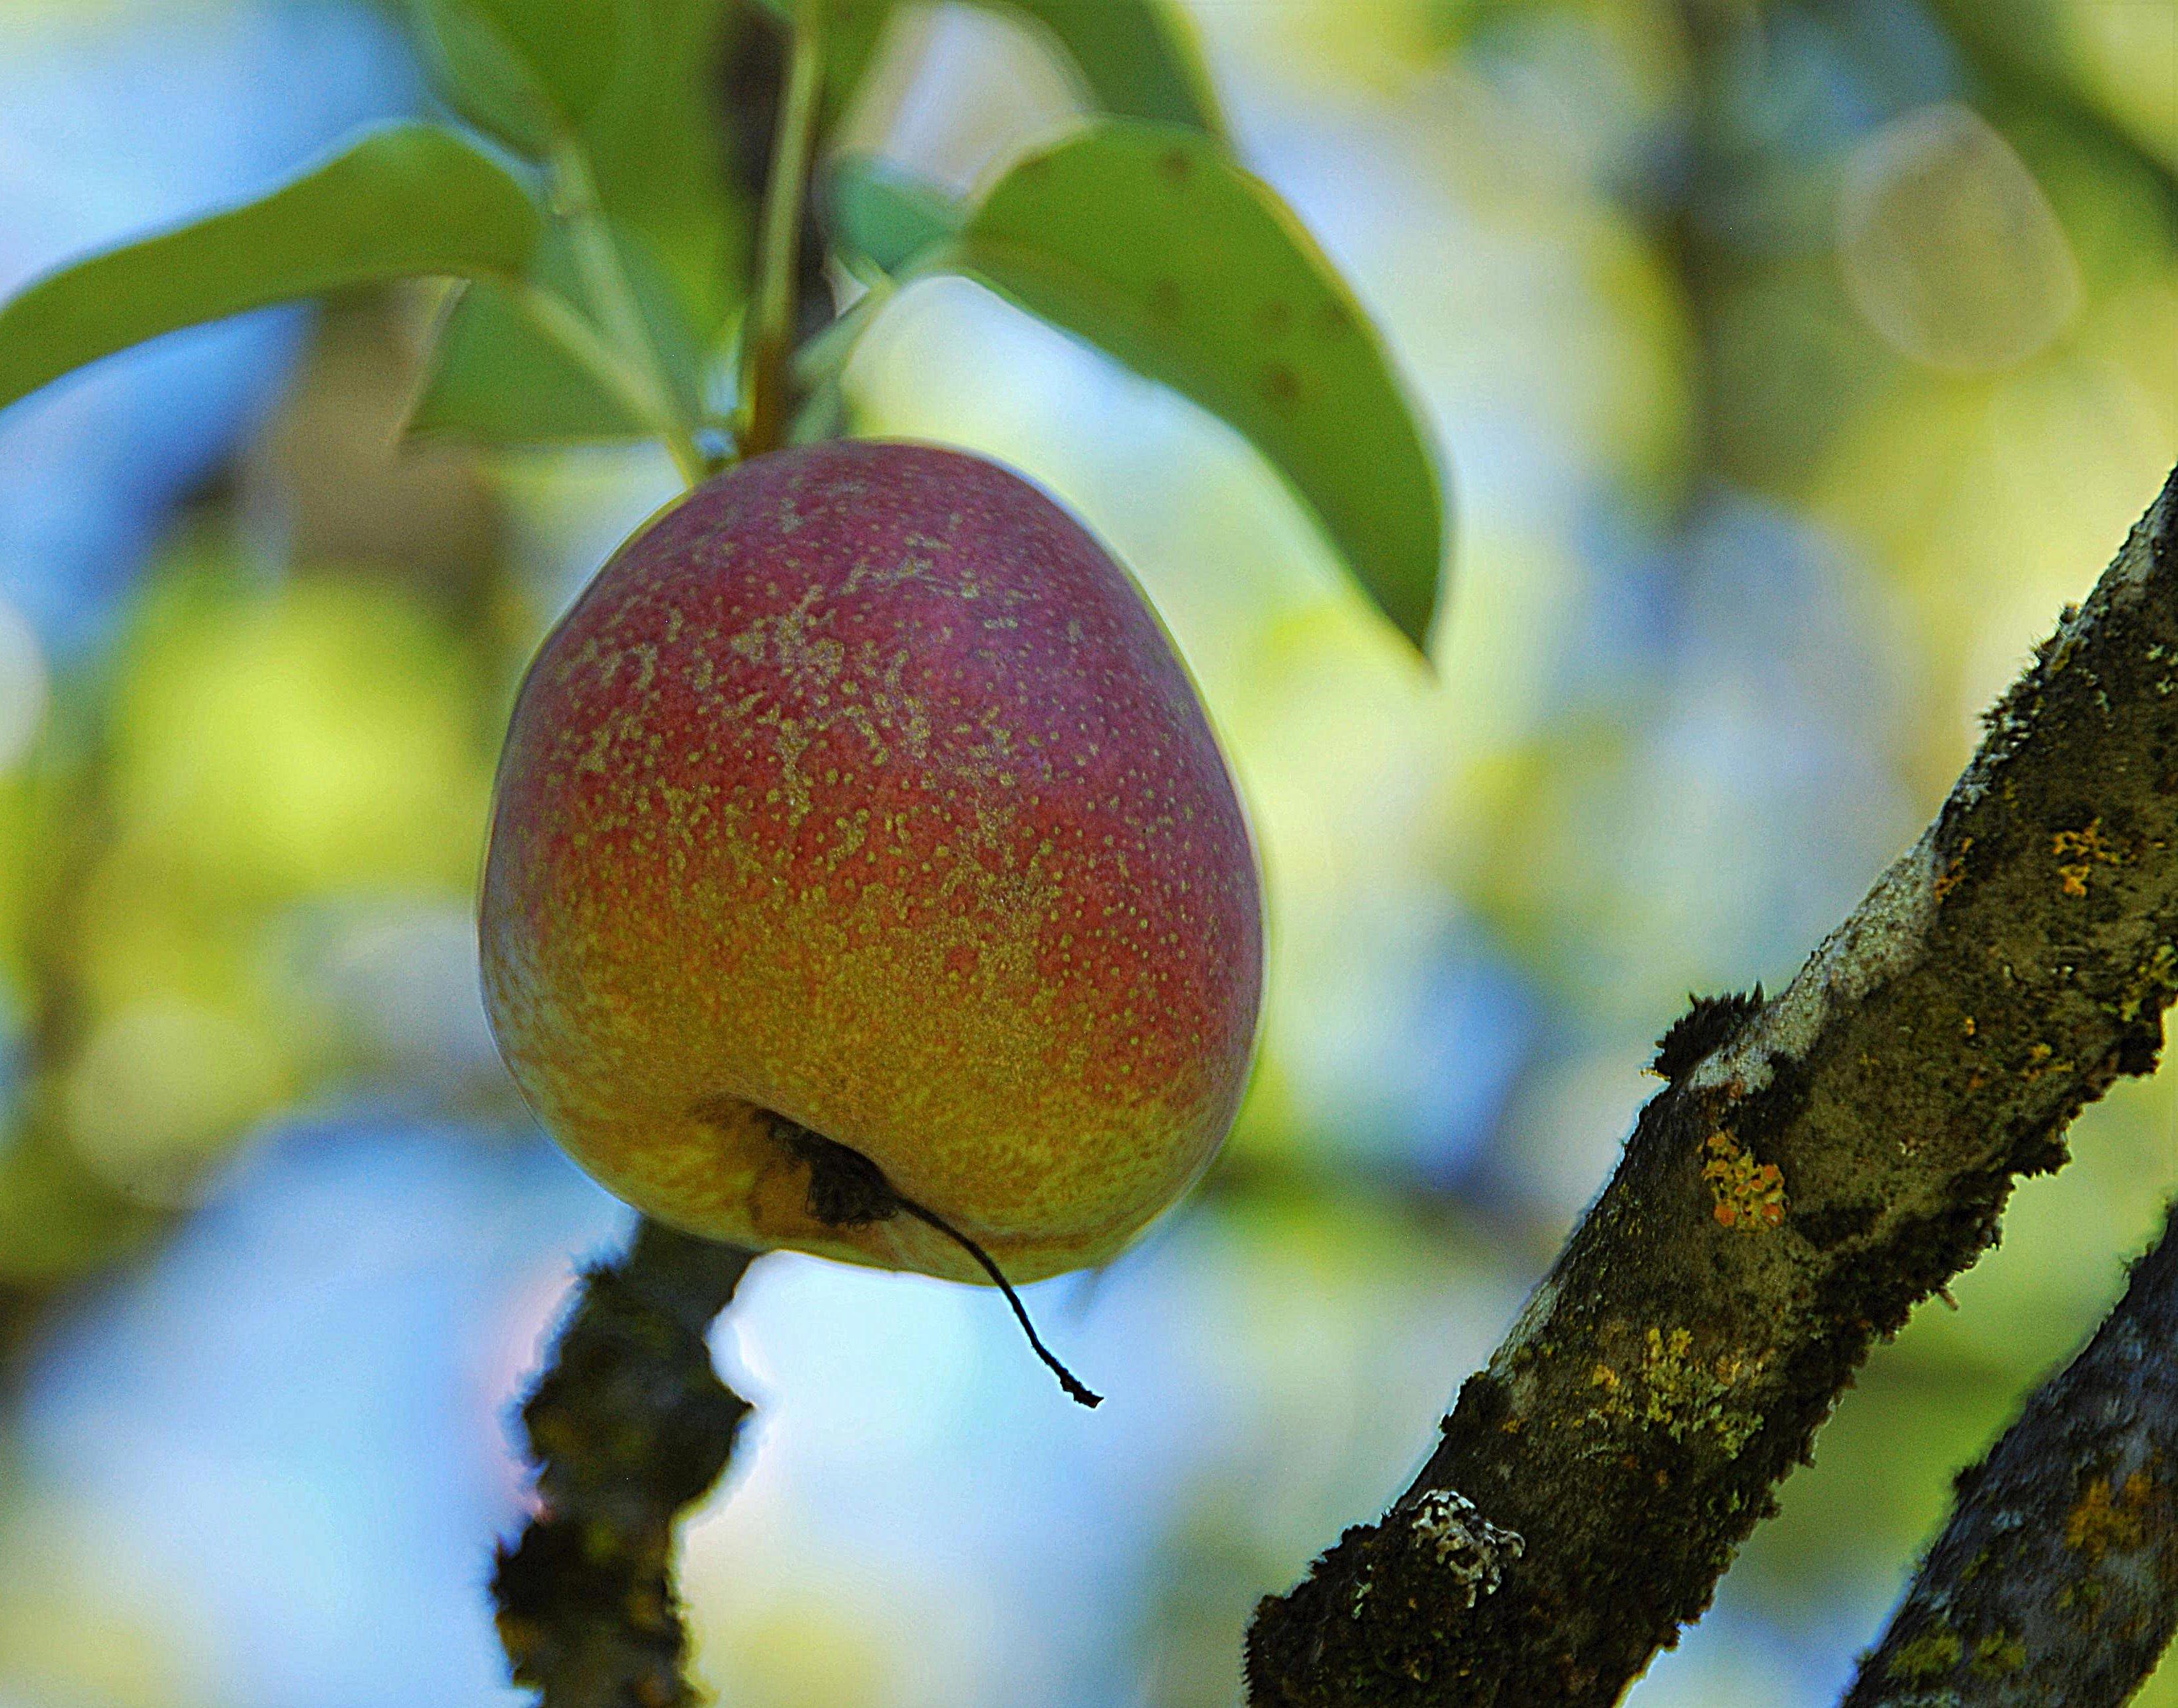
apple, tree, nature, branch, plant, fruit, leaf, flower, food, green, produce, botany, close, flora, close up, leaves, macro photography, flowering plant, woody plant, land plant